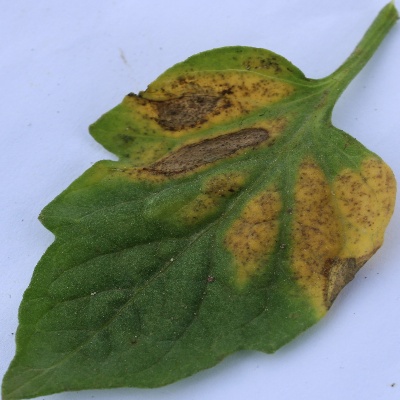
Crop: Tomato
Condition: septoria leaf spot